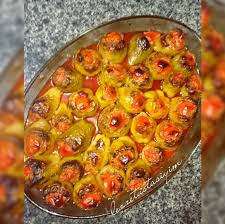
Yemek: biber_dolmasi